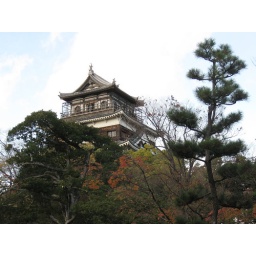
the castle above the trees